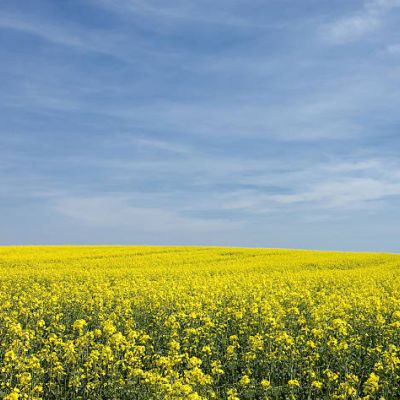
Cloud type: Cirrostratus (Cs)